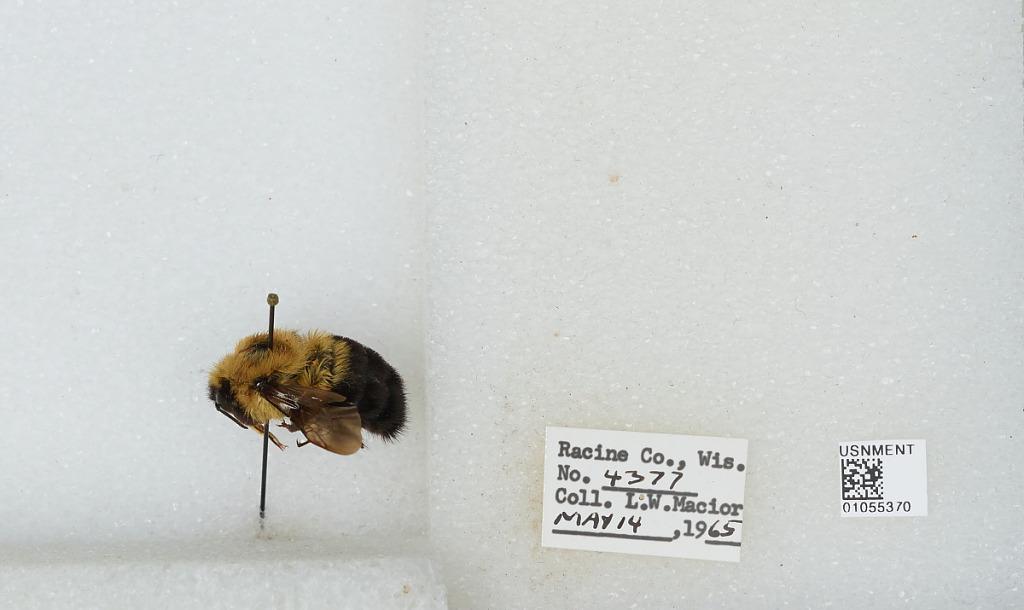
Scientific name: Bombus (Pyrobombus) bimaculatus Cresson
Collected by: L. Macior
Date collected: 1965-5-14
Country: United States
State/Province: Wisconsin
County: Racine
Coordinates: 42.78, -87.76